Gandria

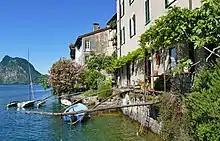
The waterfront looking west, with Monte San Salvatore in the distance

Today, Gandria is a mix of tradition and modernity. Many of 200 inhabitants who live there year-round are from families that go back for many generations. Others have arrived from various cantons of Switzerland as well as countries as diverse as Colombia, Germany, Haiti, Italy, Nicaragua, Palestine and the United States. Most people work in the nearby financial center of Lugano, although there is a tradition of architects, musicians, painters, ceramic makers and other artists in the village.